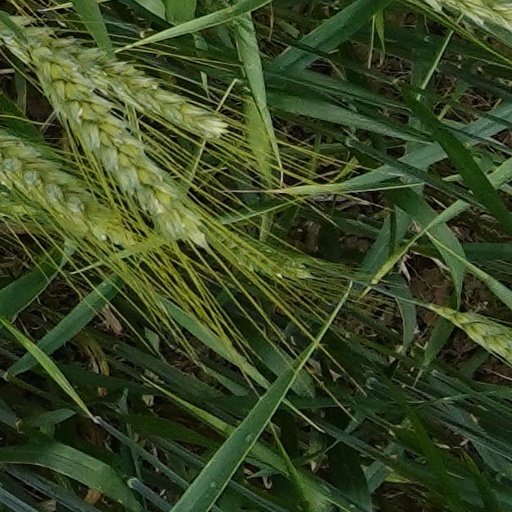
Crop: wheat